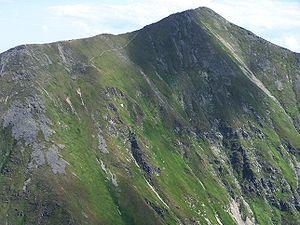
Le Bystrá est le point culminant des Tatras occidentales à 2 248 mètres d'altitude.